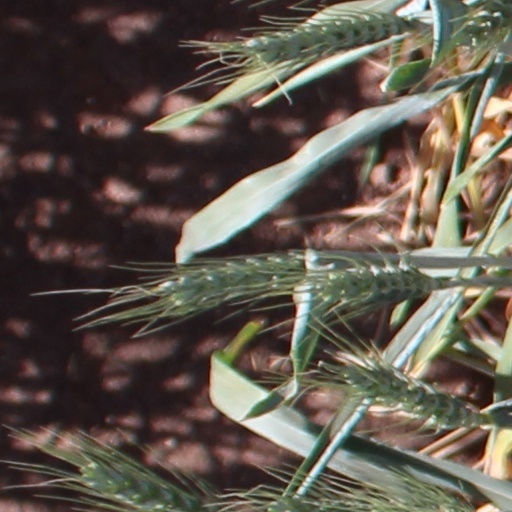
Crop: wheat